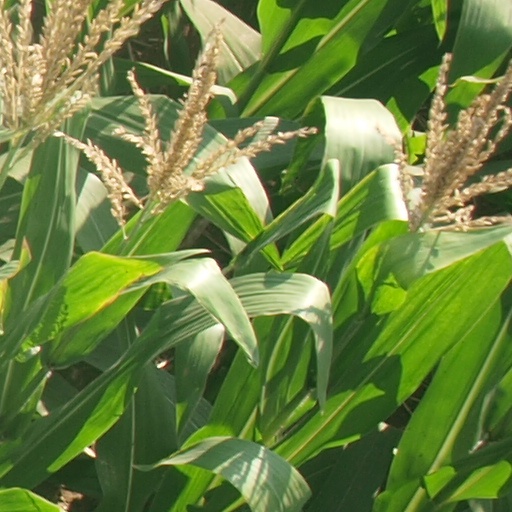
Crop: maize; corn